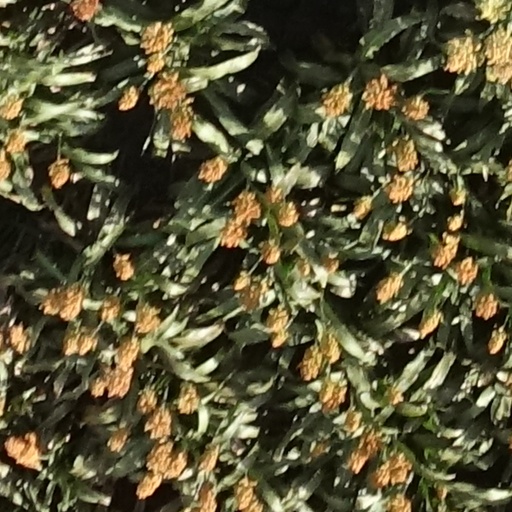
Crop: sorghum